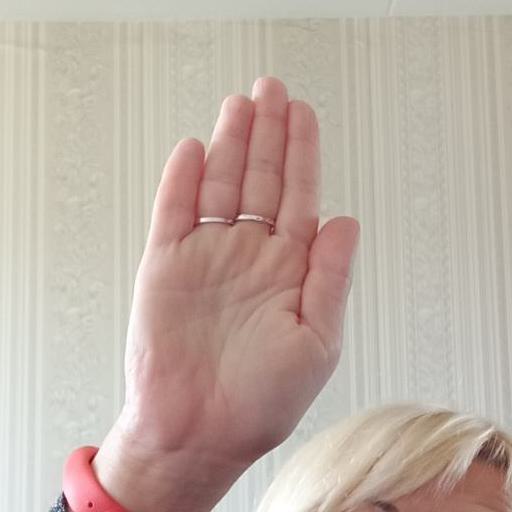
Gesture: stop